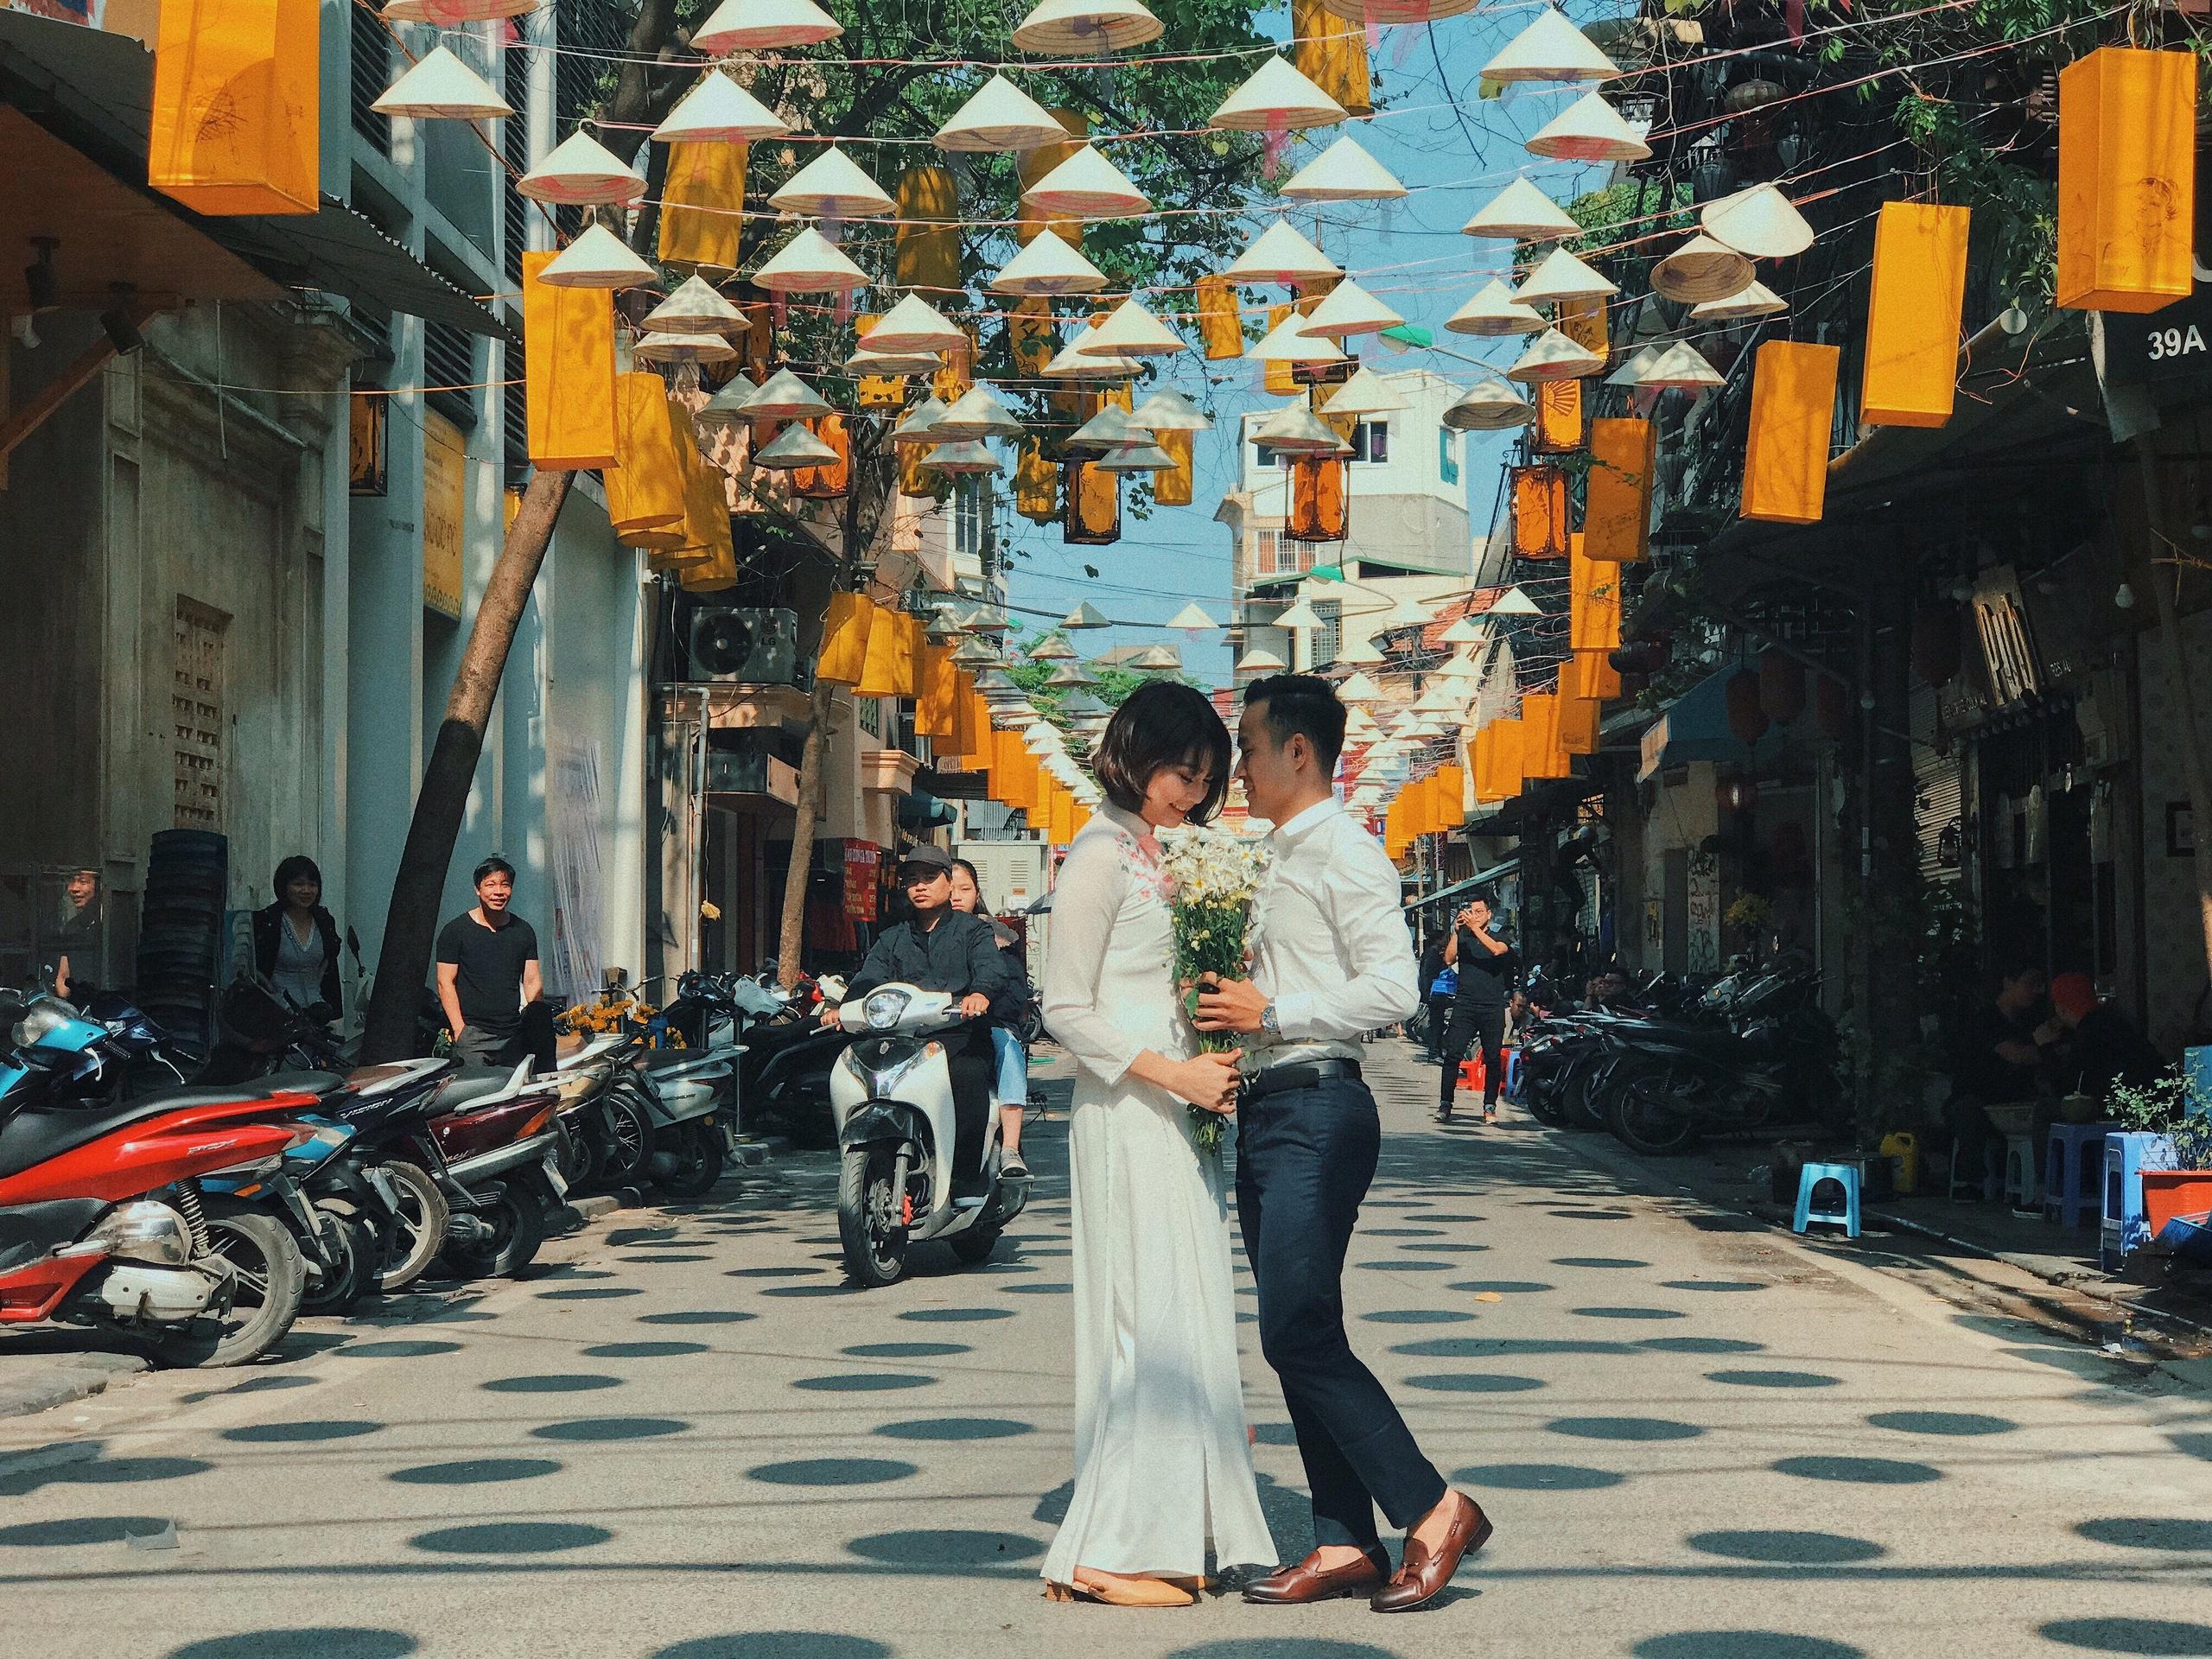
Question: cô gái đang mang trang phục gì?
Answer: cô gái đang mang áo dài màu trắng